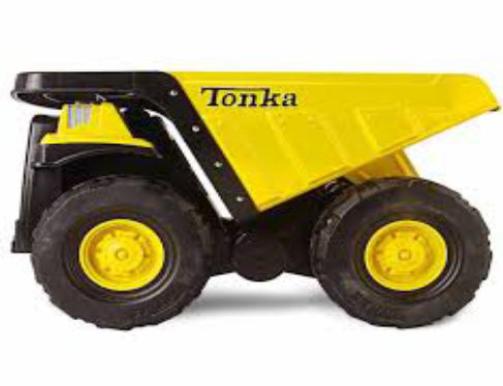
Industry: Leisure